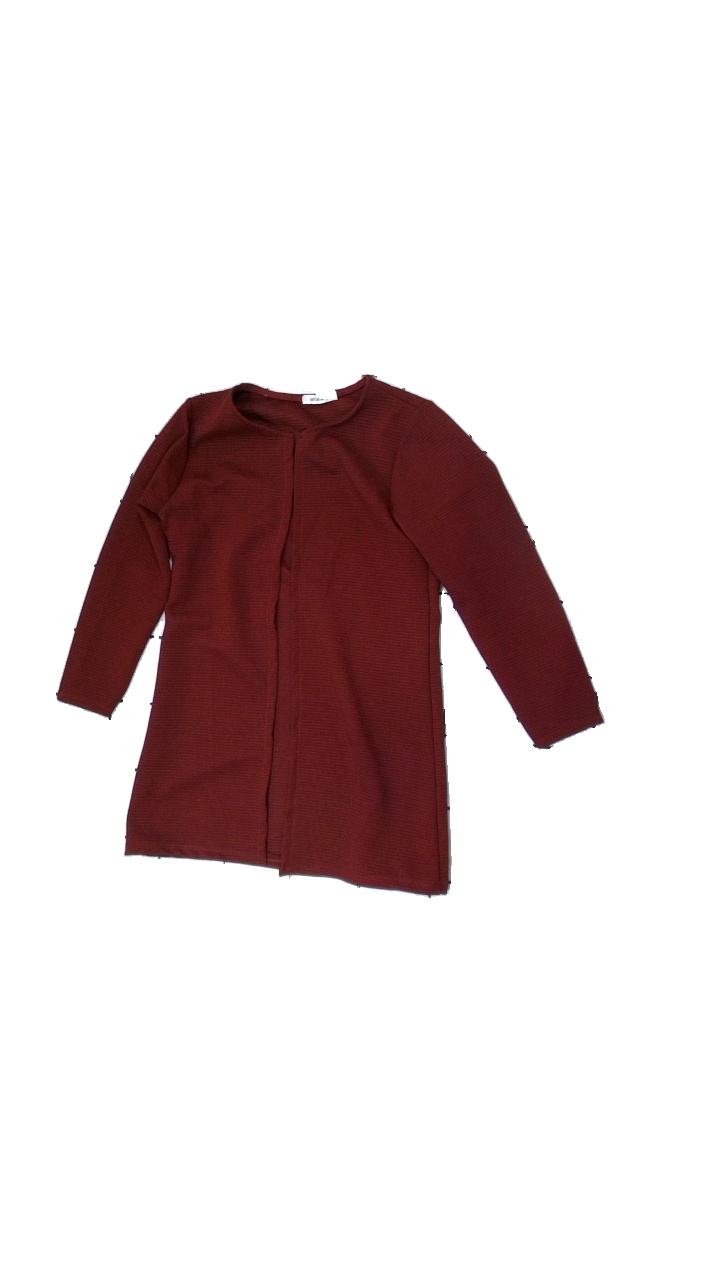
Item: Cardigan (Ladies)
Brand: Myhailys
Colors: Red
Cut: C-collar
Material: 95% Polyester 5% Estalan
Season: All
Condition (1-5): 2
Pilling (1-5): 2
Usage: Recycle
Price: <50